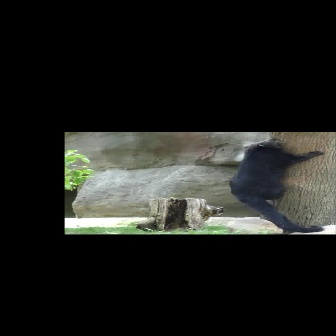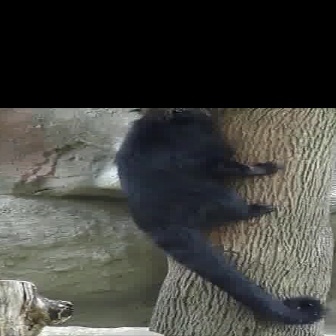
  Please identify the target specified by the bounding box [228,138,323,232] in the first image and locate it in the second image. Return the coordinates in [x_min,y_min,x_max,y_max] format.
Answer: [112,108,328,324]